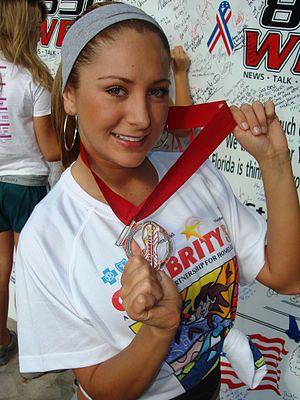
Geraldine Bazán, est une actrice mexicaine.